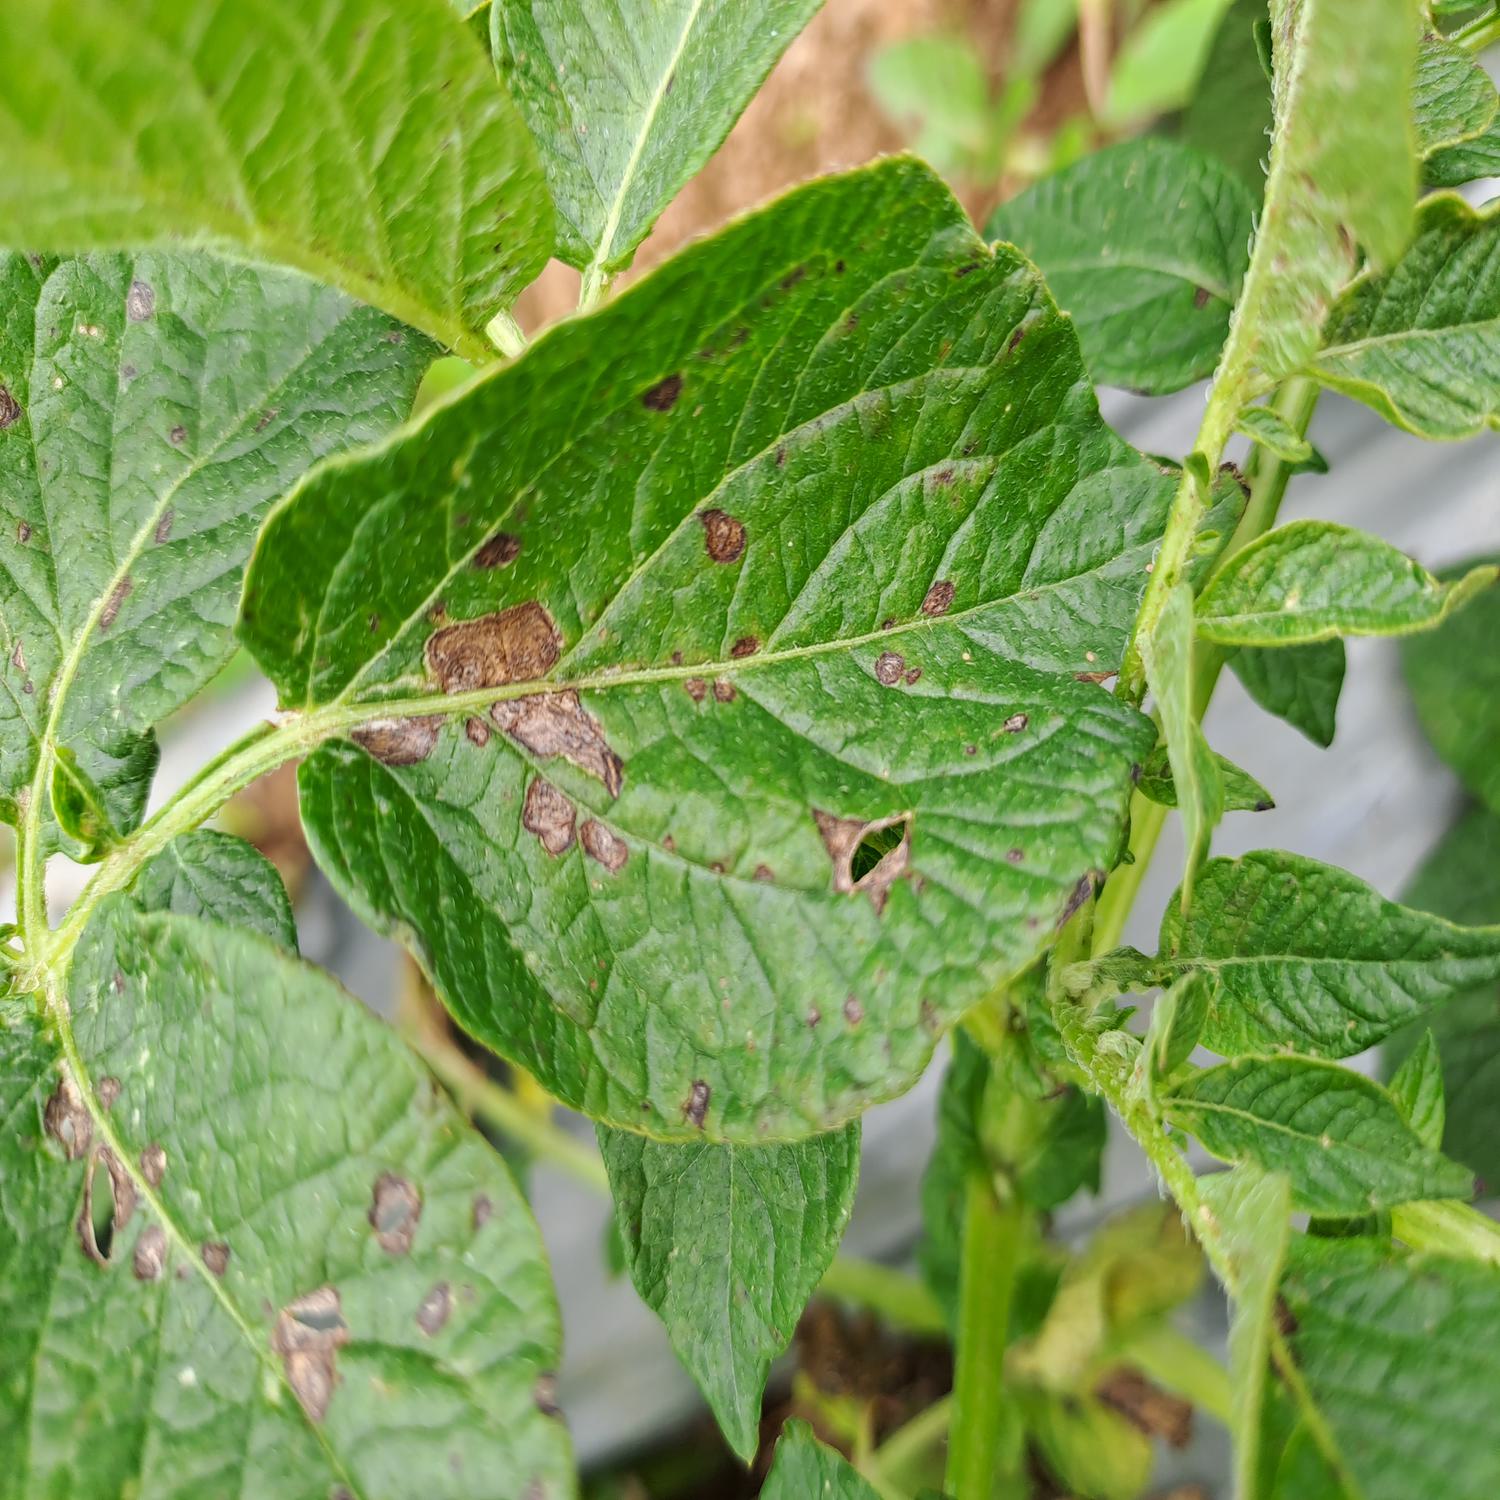
Label: Fungi